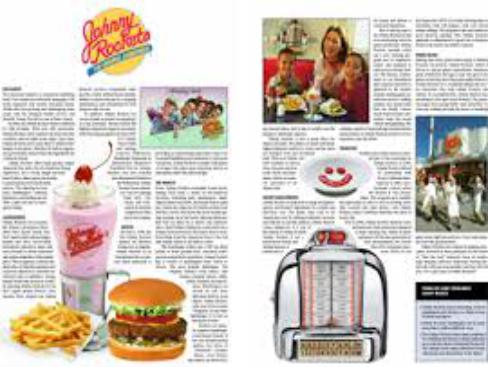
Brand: Johnny Rockets
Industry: Food